Donald W. Brenner

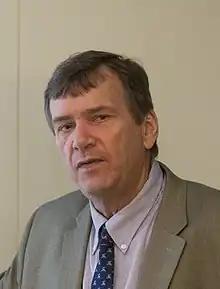

Donald W. Brenner is a Kobe Distinguished Professor and Head of the Department of Materials Science and Engineering at North Carolina State University. His research focuses on computational studies of materials for extreme environments, high entropy ceramics, tribology and tribochemistry, shock and high strain rate dynamics, nuclear materials, and self-assembled monolayers.